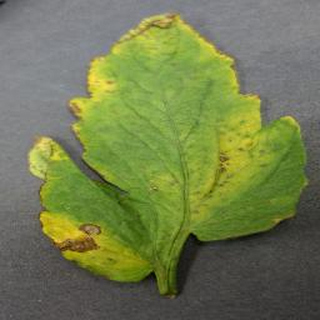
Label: tomato_bacterial_spot